André Diamant

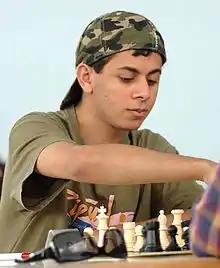
André Diamant, Madrid 2008

André Diamant (born February 9, 1990) is a Brazilian chess Grandmaster. He won the Brazilian Chess Championship in 2008 and 2009 and played for Brazil in the Chess Olympiads of 2008 and 2010.